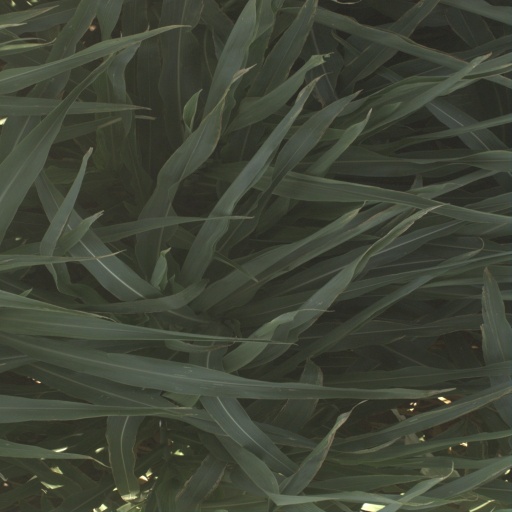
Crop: sorghum